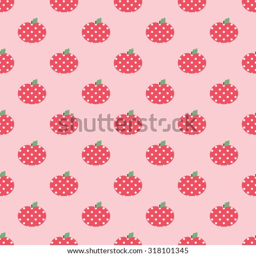
seamless pattern with apples in a dot .